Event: Nepal Earthquake
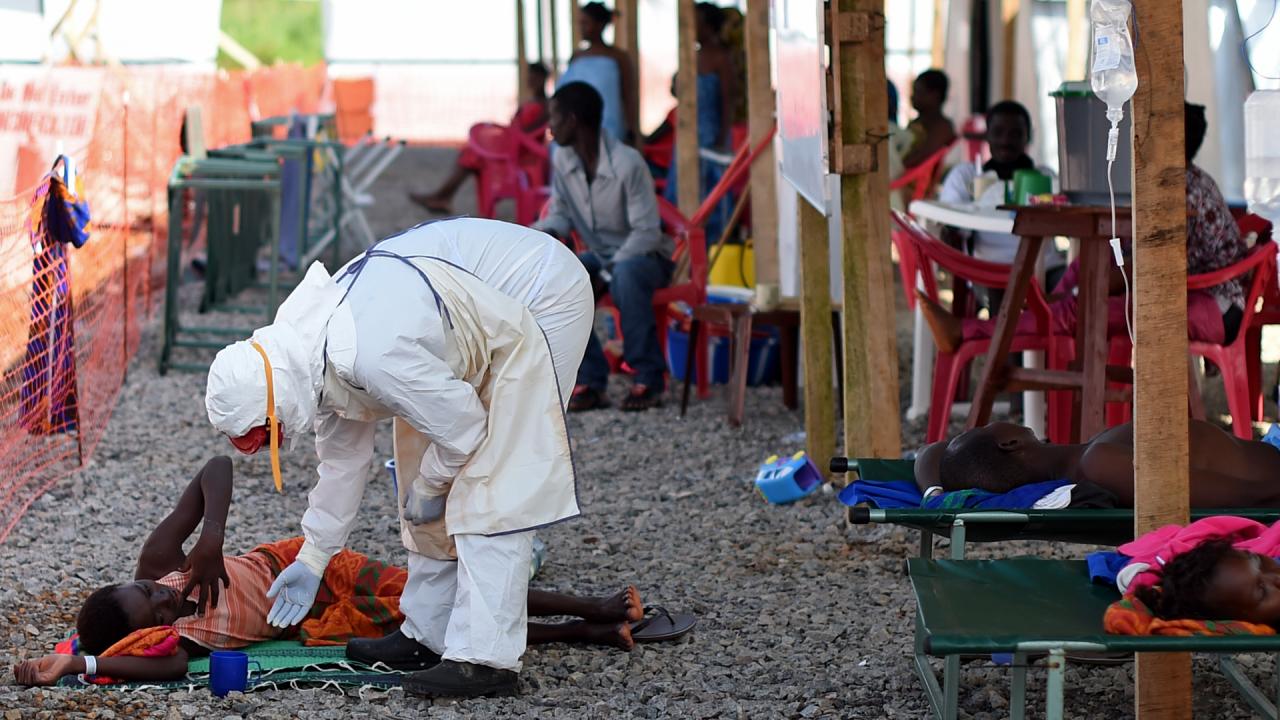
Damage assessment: no_damage